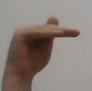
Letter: khaa